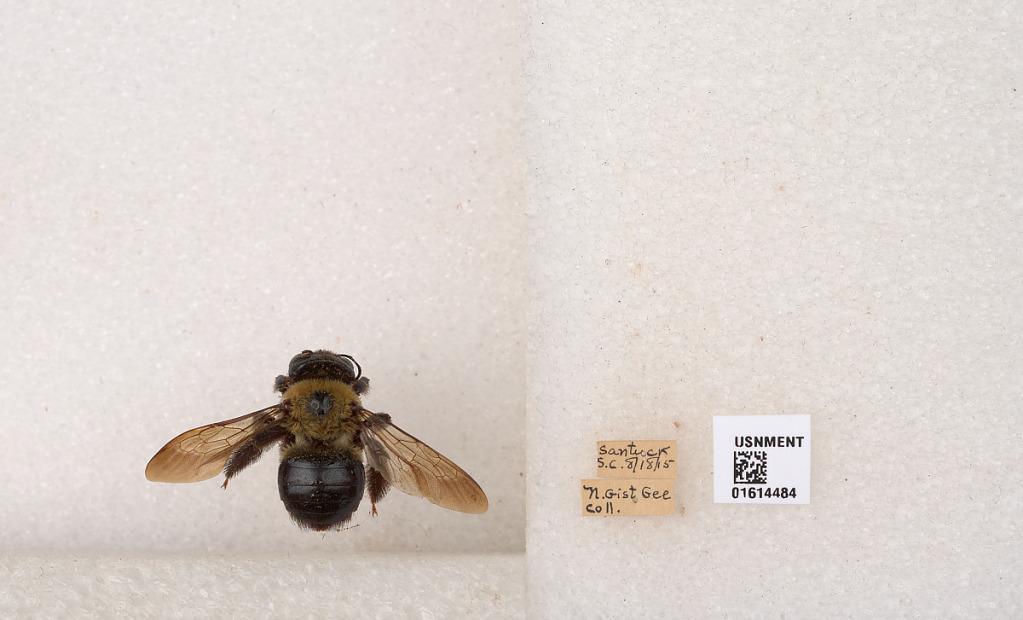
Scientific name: Xylocopa (Xylocopoides) virginica virginica (Linnaeus)
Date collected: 1915-8-18
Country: United States
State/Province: South Carolina
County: Union
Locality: Santuck